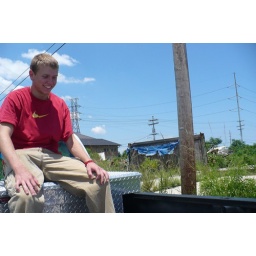
Some of us rode back to the house in the back of Andy's truck